Zaydani Library

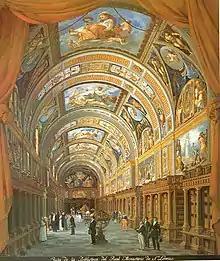
The library of El Escorial around 1830.

In 1671, a fire engulfed El Escorial, burning a large portion of the manuscripts. Only approximately 2,000 were saved, and these are what remain of the Zaydani library today.